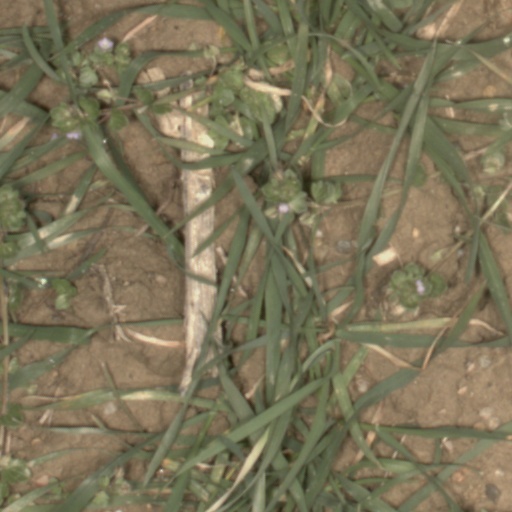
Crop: wheat